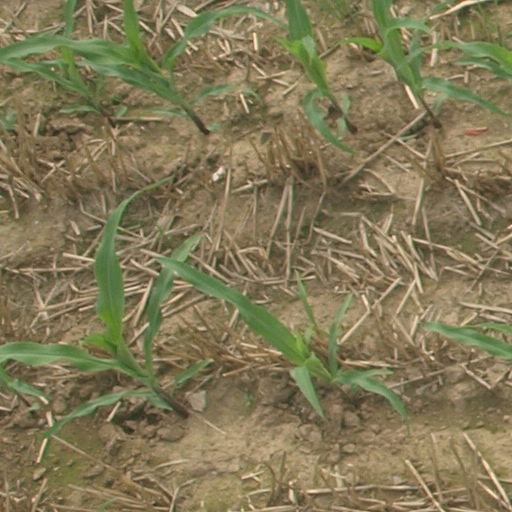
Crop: maize; corn